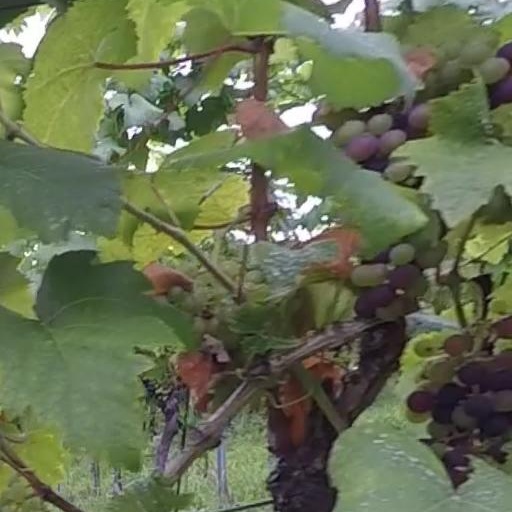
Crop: grape